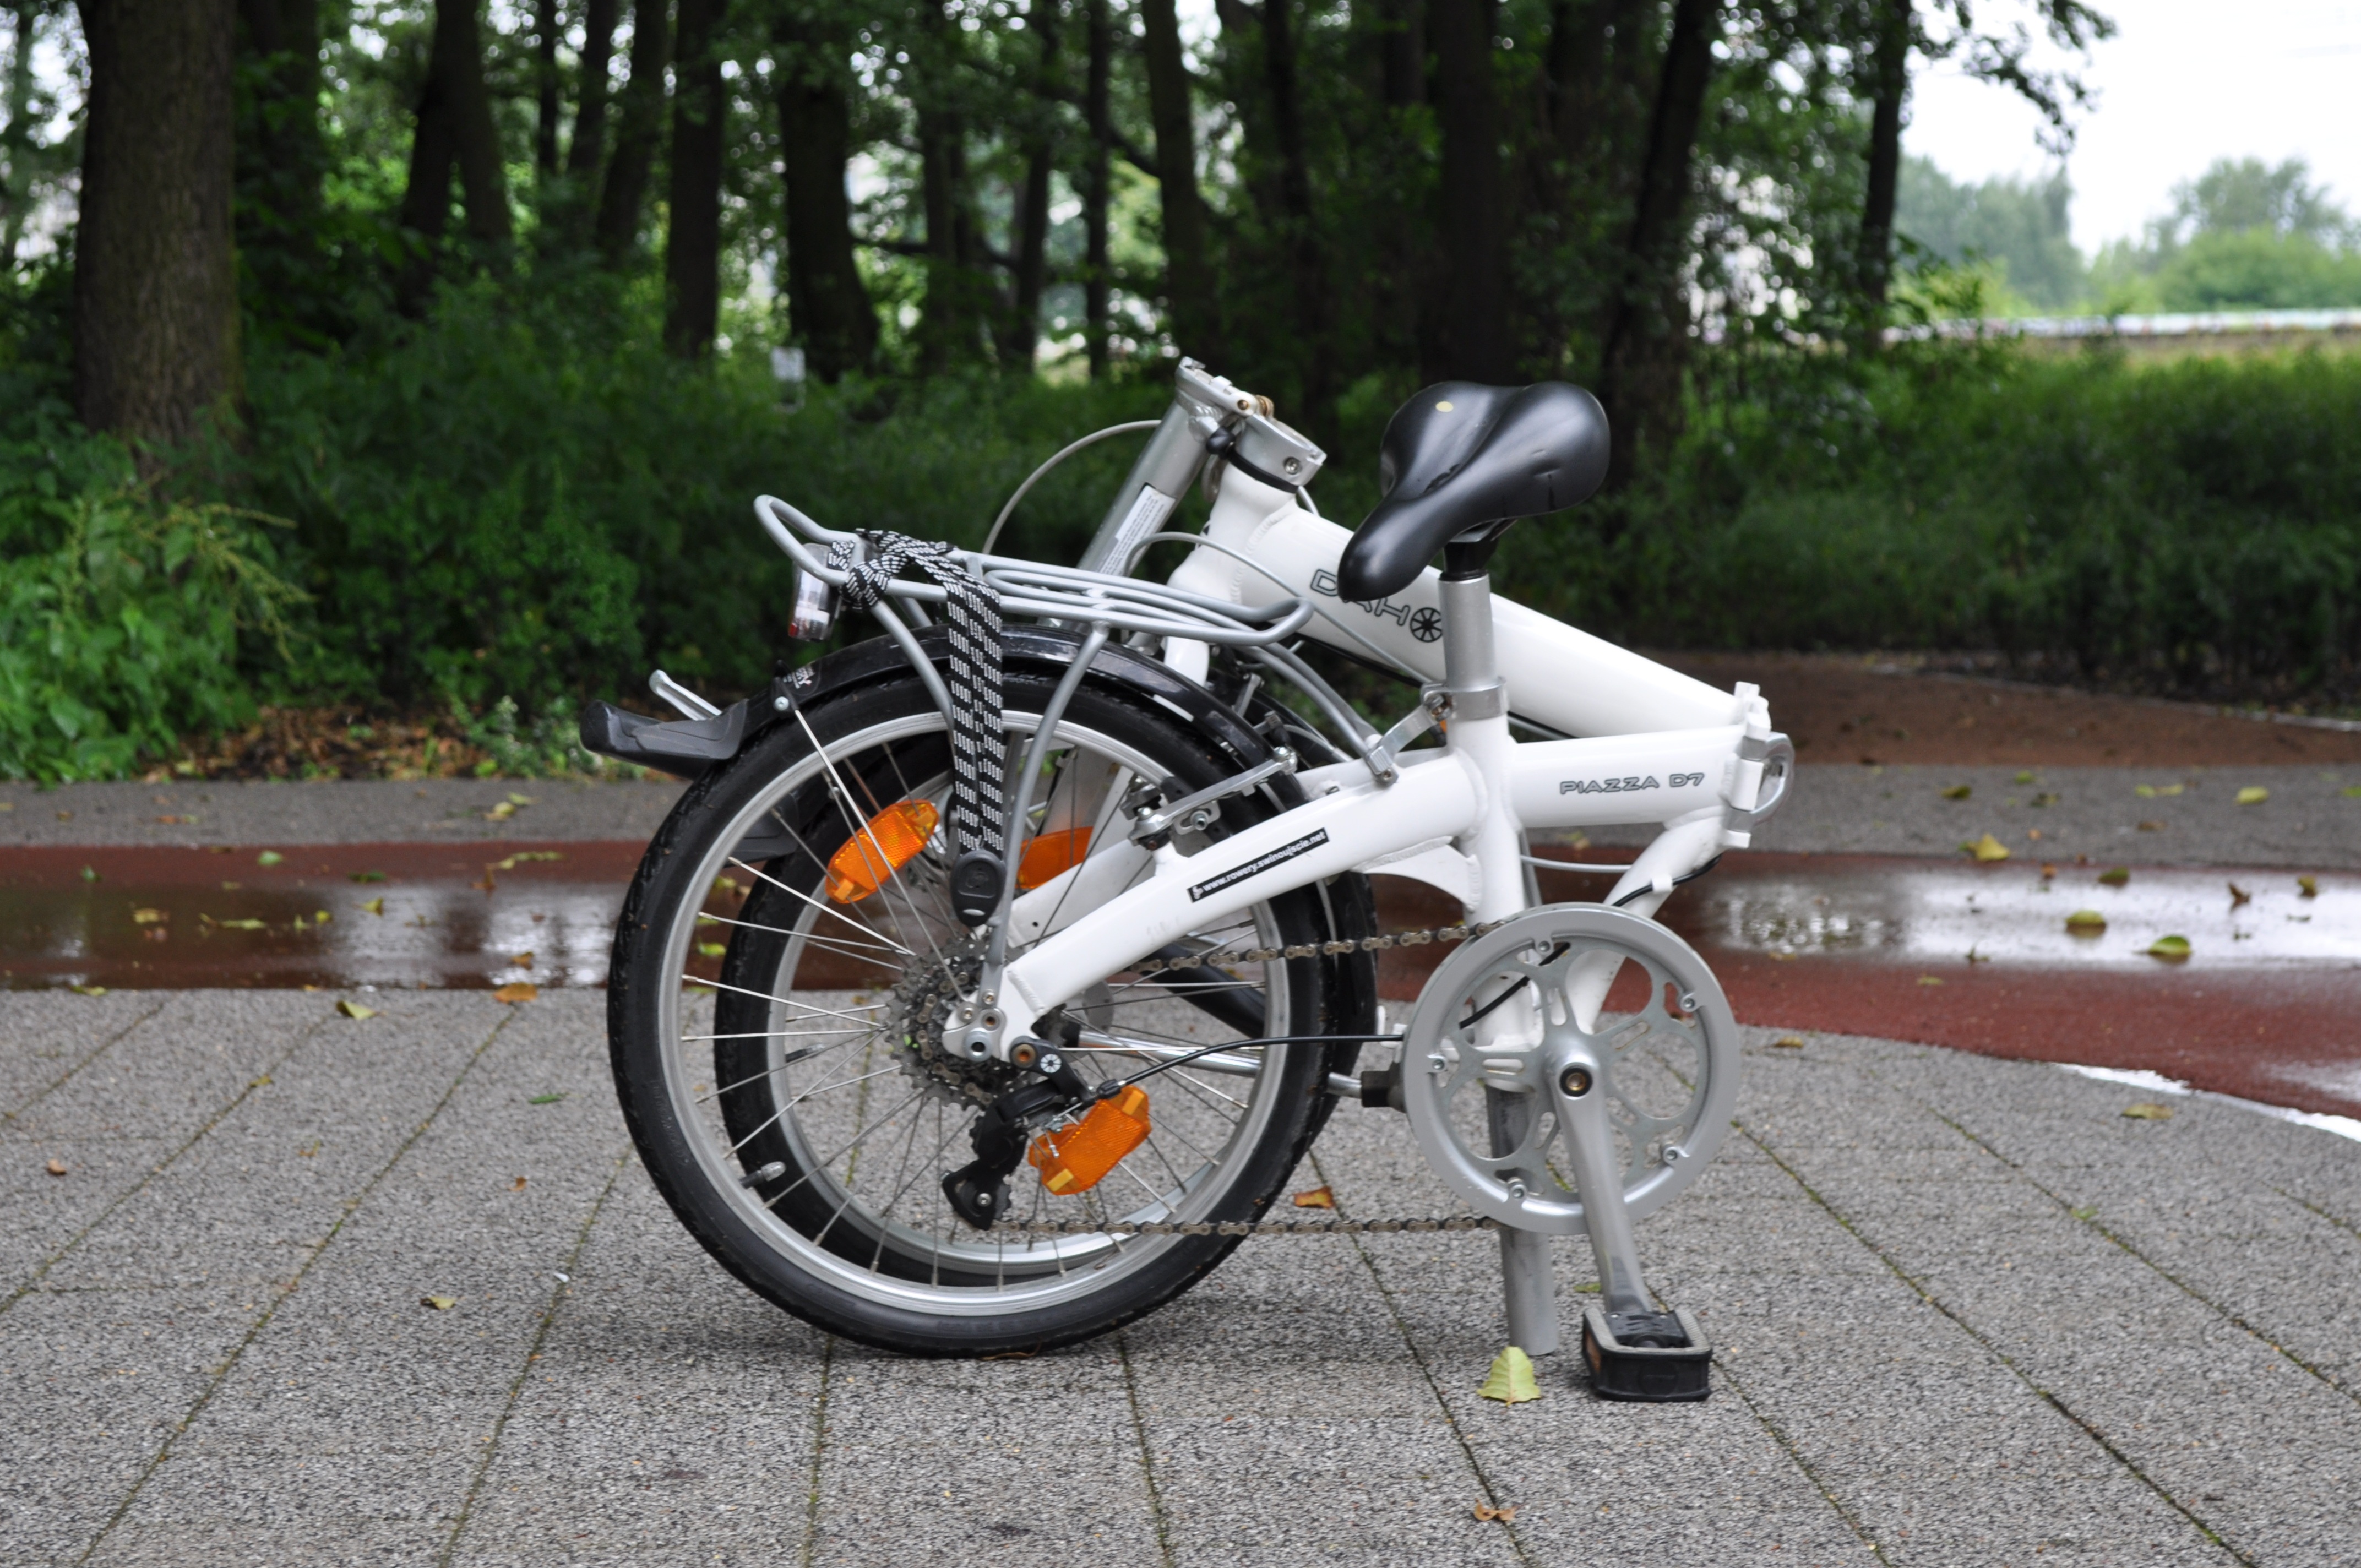
white, wheel, bicycle, bike, vehicle, motorcycle, moped, sports equipment, mountain bike, freeride, cruiser, motorcycling, land vehicle, road bicycle, the compilation